List of McDonald's products

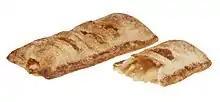
McDonald's apple pies

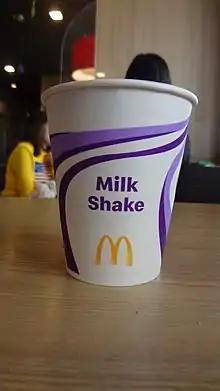
A paper cup of a McDonald's milkshake

McDonald's introduced dipping sauces in 1982 to accompany the newly popular McNuggets. Originally, they were sold in a paper "snack pack" holder alongside McNuggets, and the original three-sauce lineup was inspired by Japanese Karaage sauces: "Oriental Hot Mustard" (later renamed "hot mustard), "Shanghai Sweet & Sour," "Teriyaki" (discontinued 1986), and Honey. Over time, the sauce selection has evolved to reflect local tastes: